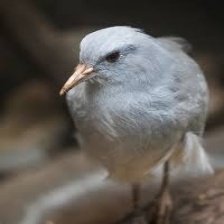
Species: KAGU
Scientific name: RHYNOCHETOS JUBATUS